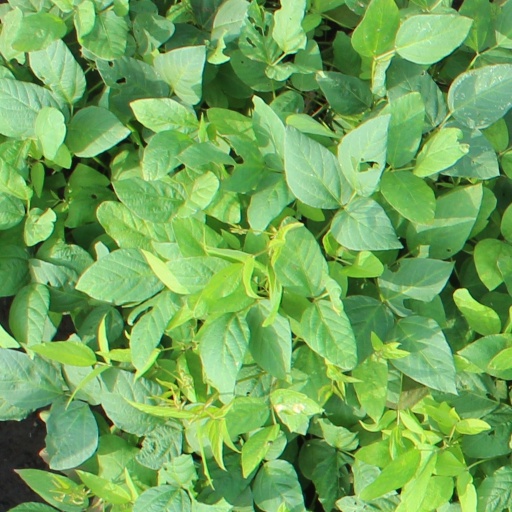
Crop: soybean